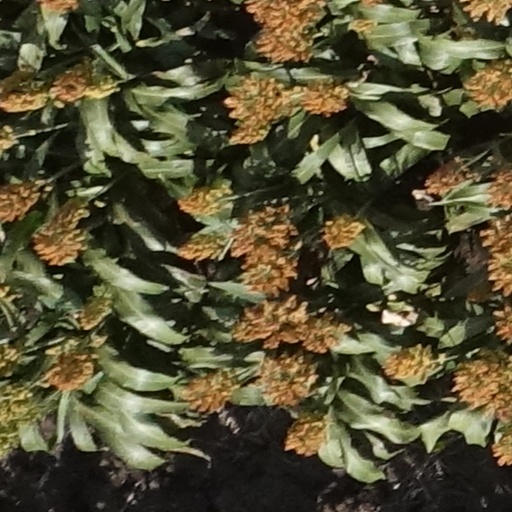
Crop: sorghum